French alexandrine

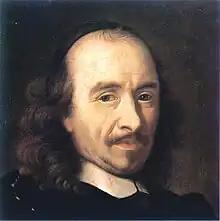
Pierre Corneille

Typically, each hemistich also holds one secondary accent which may occur on any of the first five syllables, most frequently on the third; this frequently balanced four-part structure resulted in one of several monikers for the line: ' (in contradistinction to the ' or " described below).